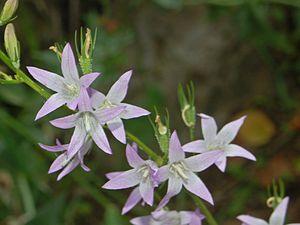
Cette liste de Tracheophyta de Bosnie-Herzégovine, ainsi que d’espèces introduites est un aperçu incomplet d’espèces de mousses, de fougères, de gymnospermes et d’angiospermes citées dans la littérature disponible en langues bosniaque, croate, serbe et serbo-croate. Cet aperçu n’inclue pas des espèces cultivées ni celles occasionnellement introduites.